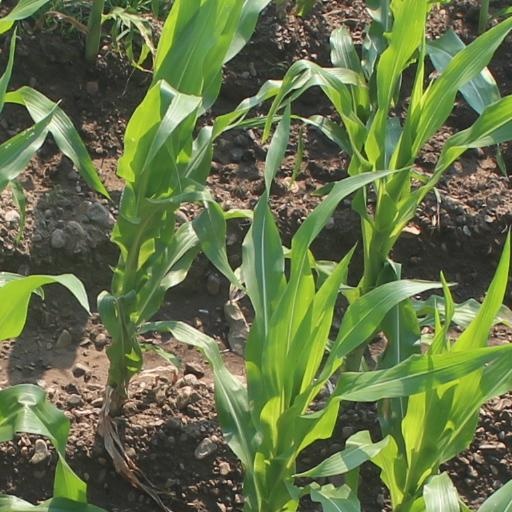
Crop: maize; corn